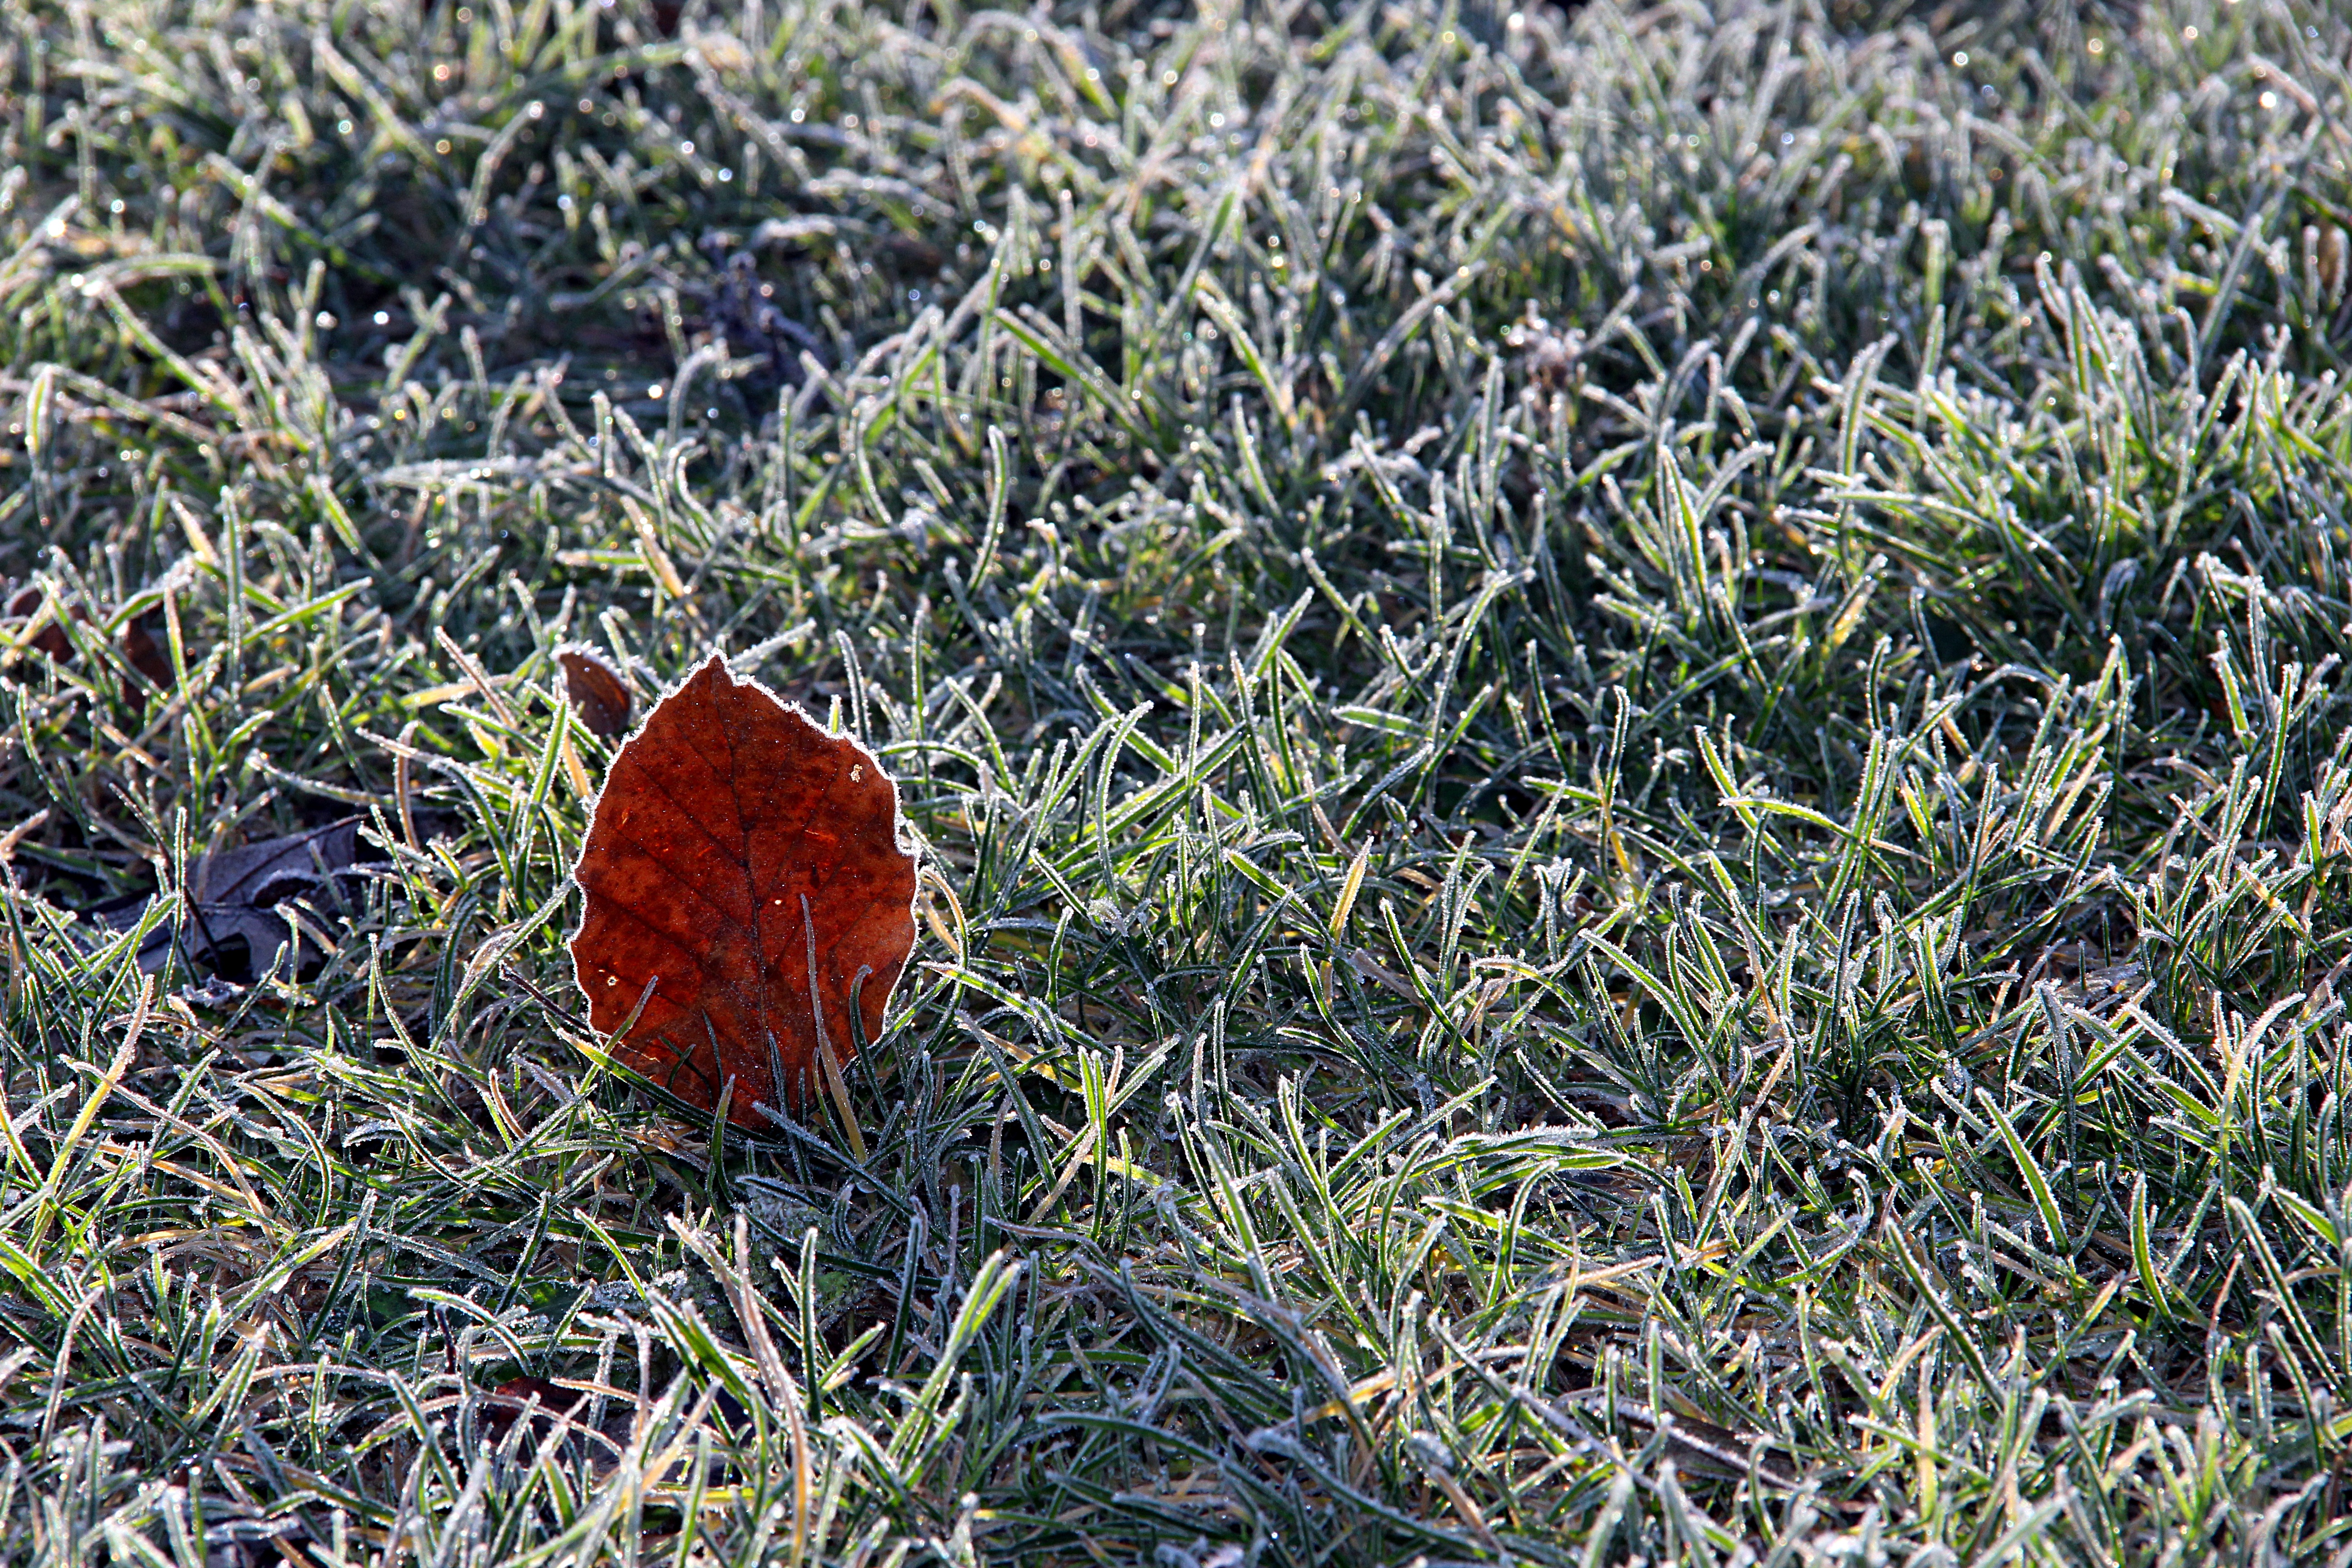
tree, nature, grass, winter, plant, lawn, leaf, flower, ripe, ice, produce, autumn, botany, flora, wildflower, sheet, shrub, ecosystem, flowering plant, grass family, land plant